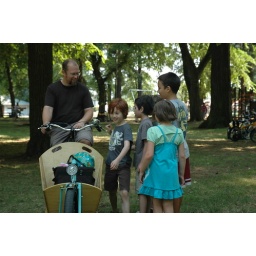
Phil from Metrofiets visited Bike Campers to talk about cargo bikes and bike building. Photo by Kim Whitney.